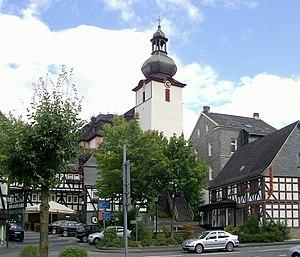
Daaden est une municipalité allemande située dans le land de Rhénanie-Palatinat et l'arrondissement d'Altenkirchen.